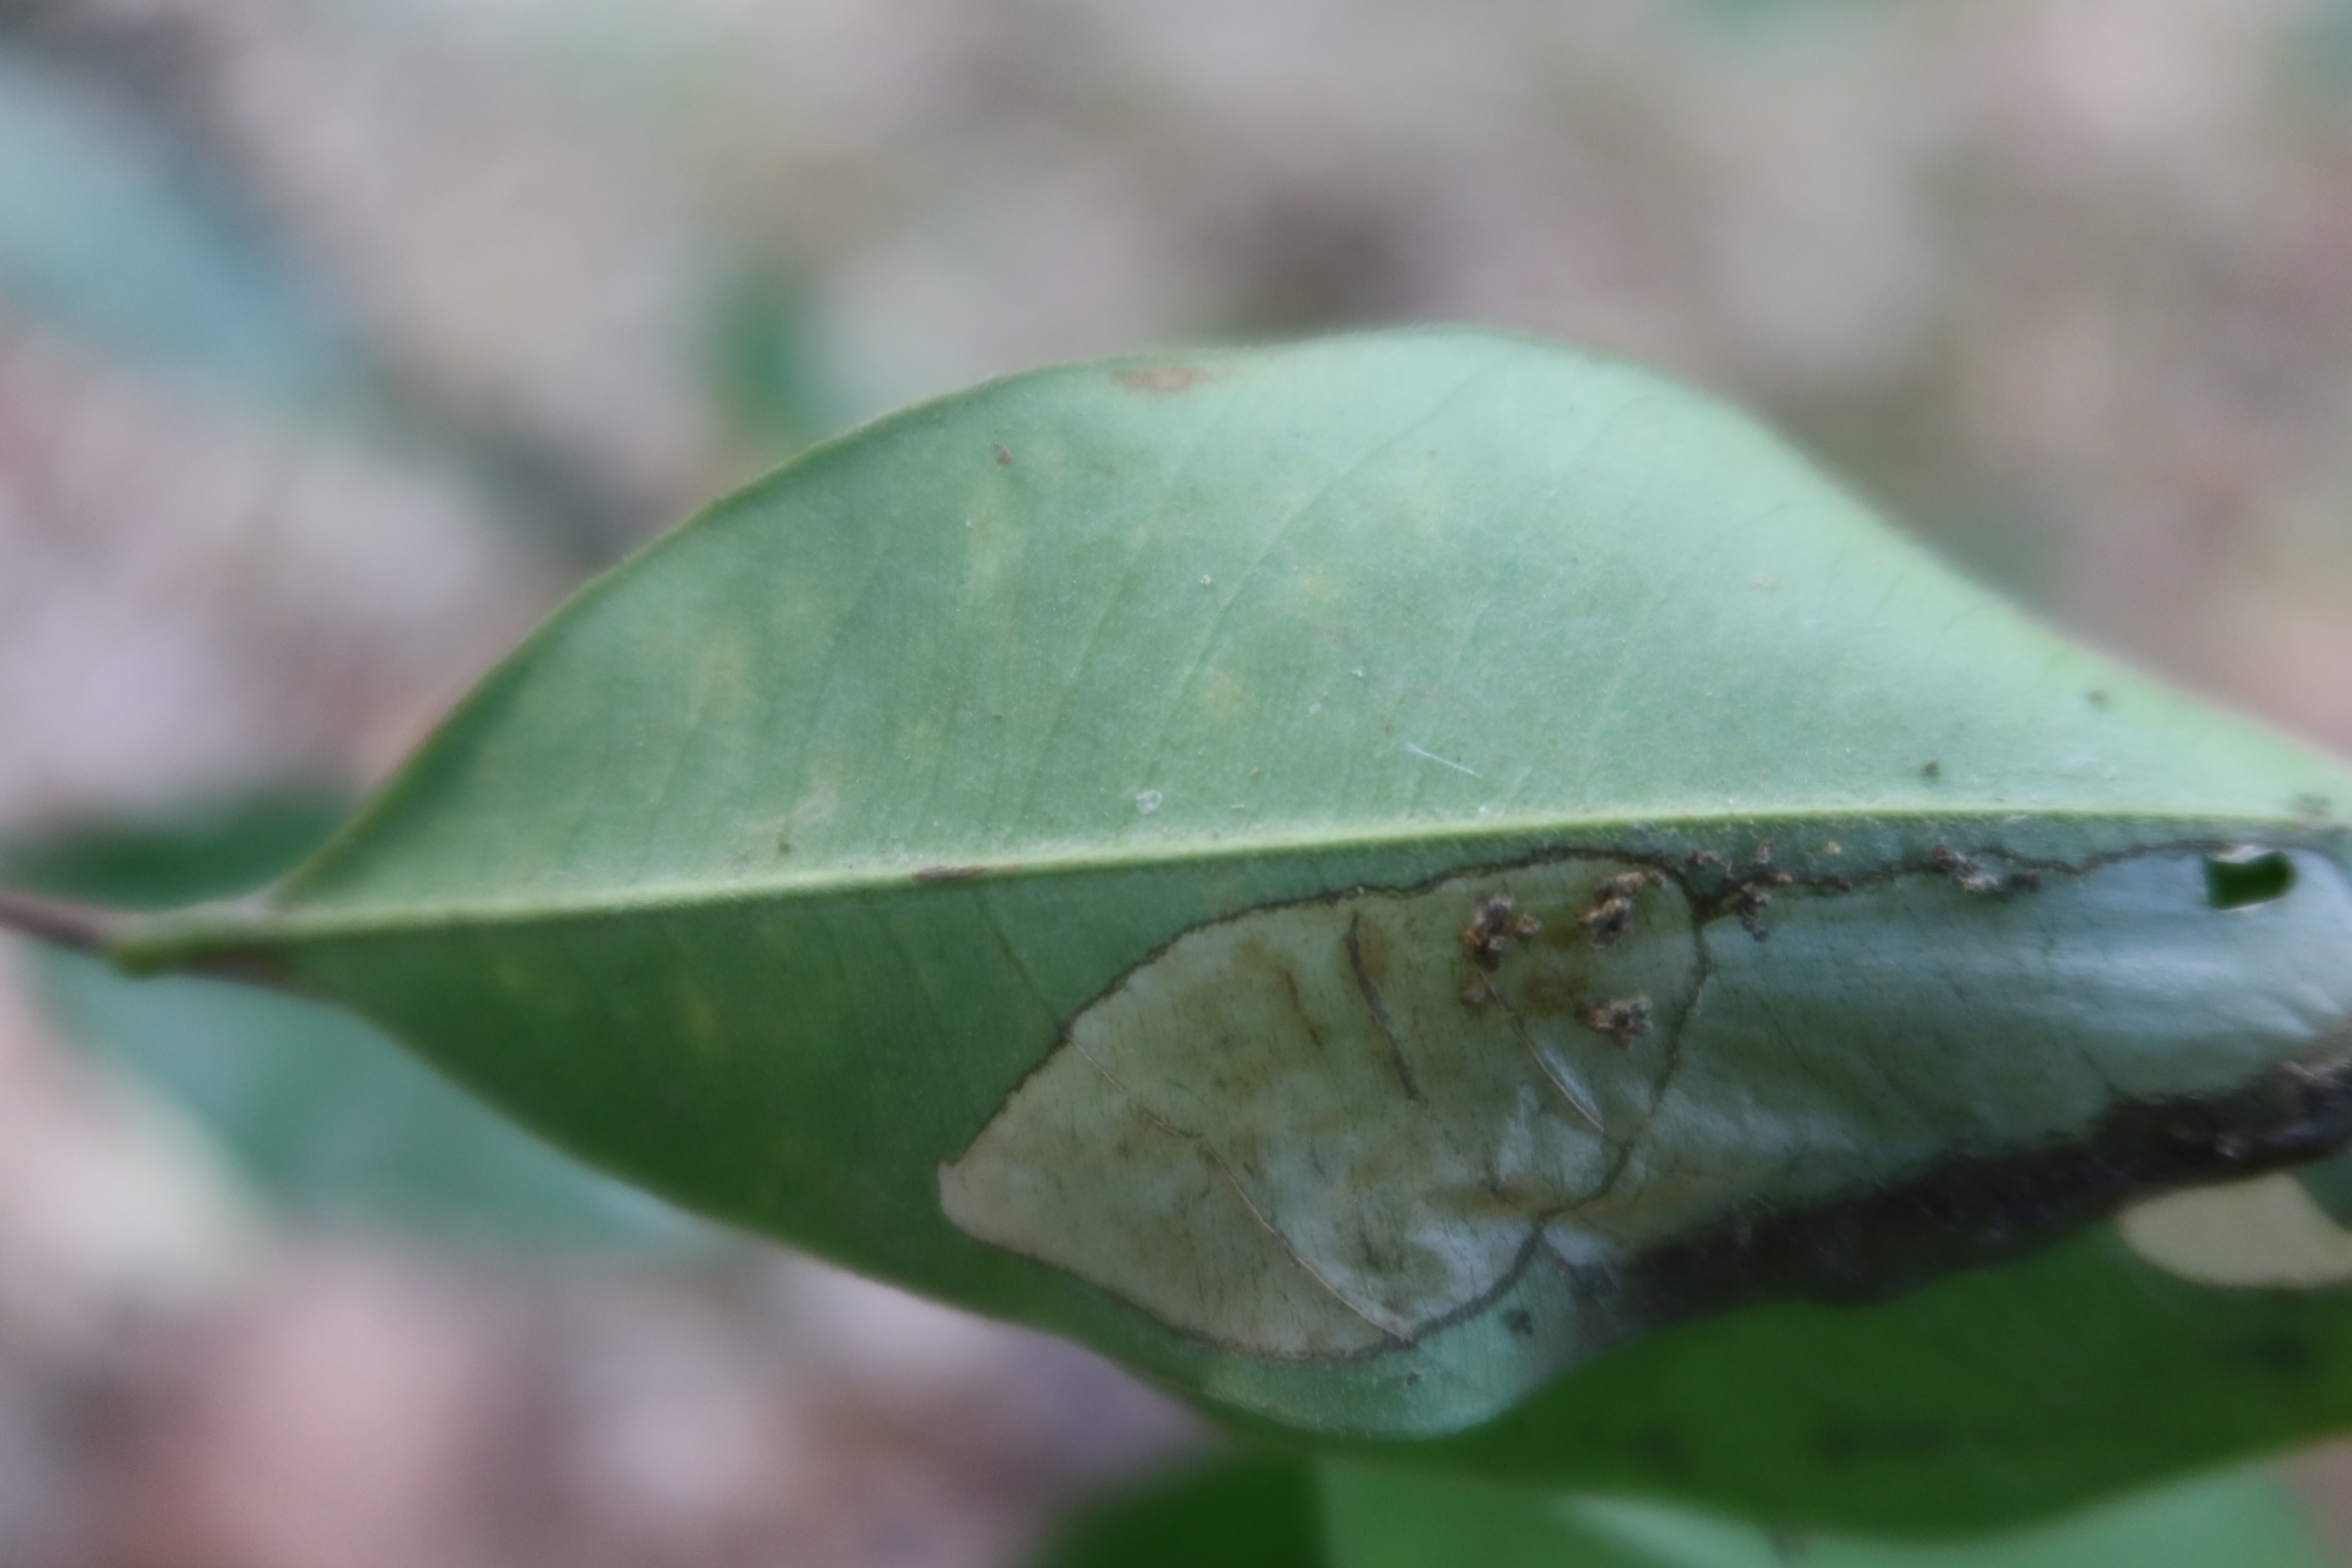
Label: Brown clumps